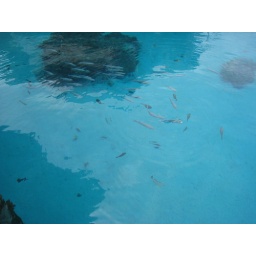
These are the fish that swim around our house in Bora Bora...